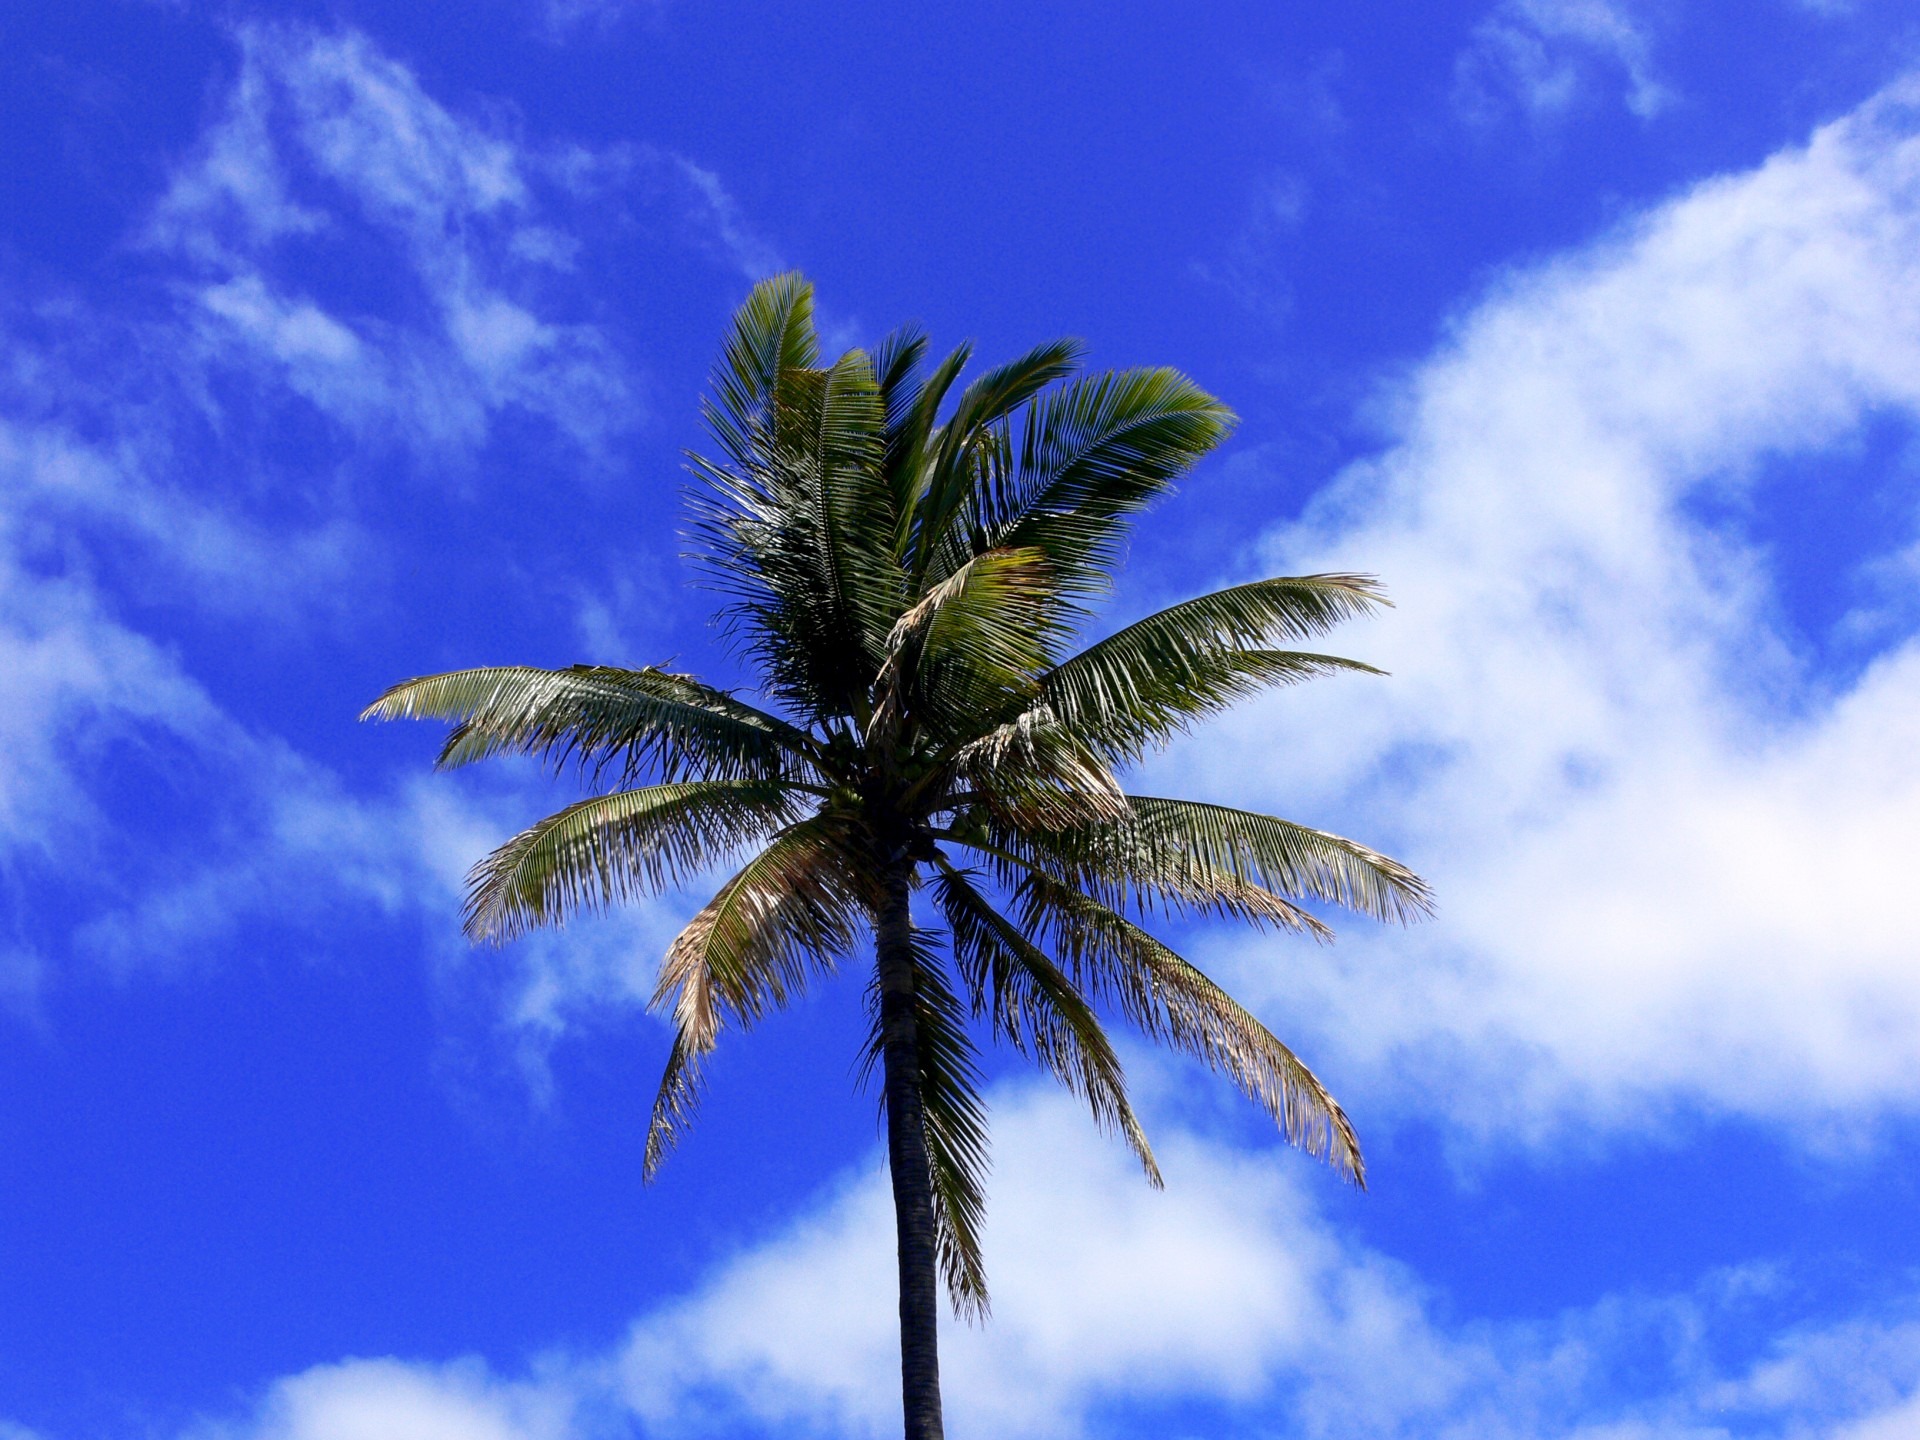
tree, nature, branch, cloud, plant, sky, palm tree, sunlight, leaf, flower, frost, palm, tropical, blue, azure, exotic, brilliant, tropics, macro photography, flowering plant, white clouds, woody plant, land plant, arecales, palm family